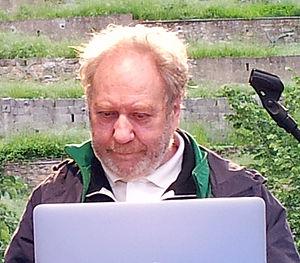
Jackie Berroyer mixant aux Nuits Sonores 2013 aux Subsistances à Lyon